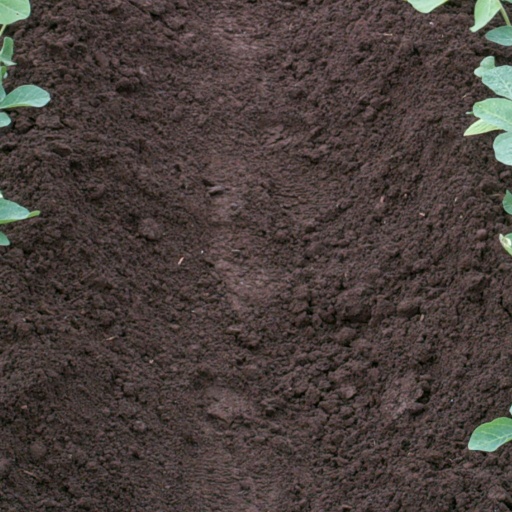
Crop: soybean